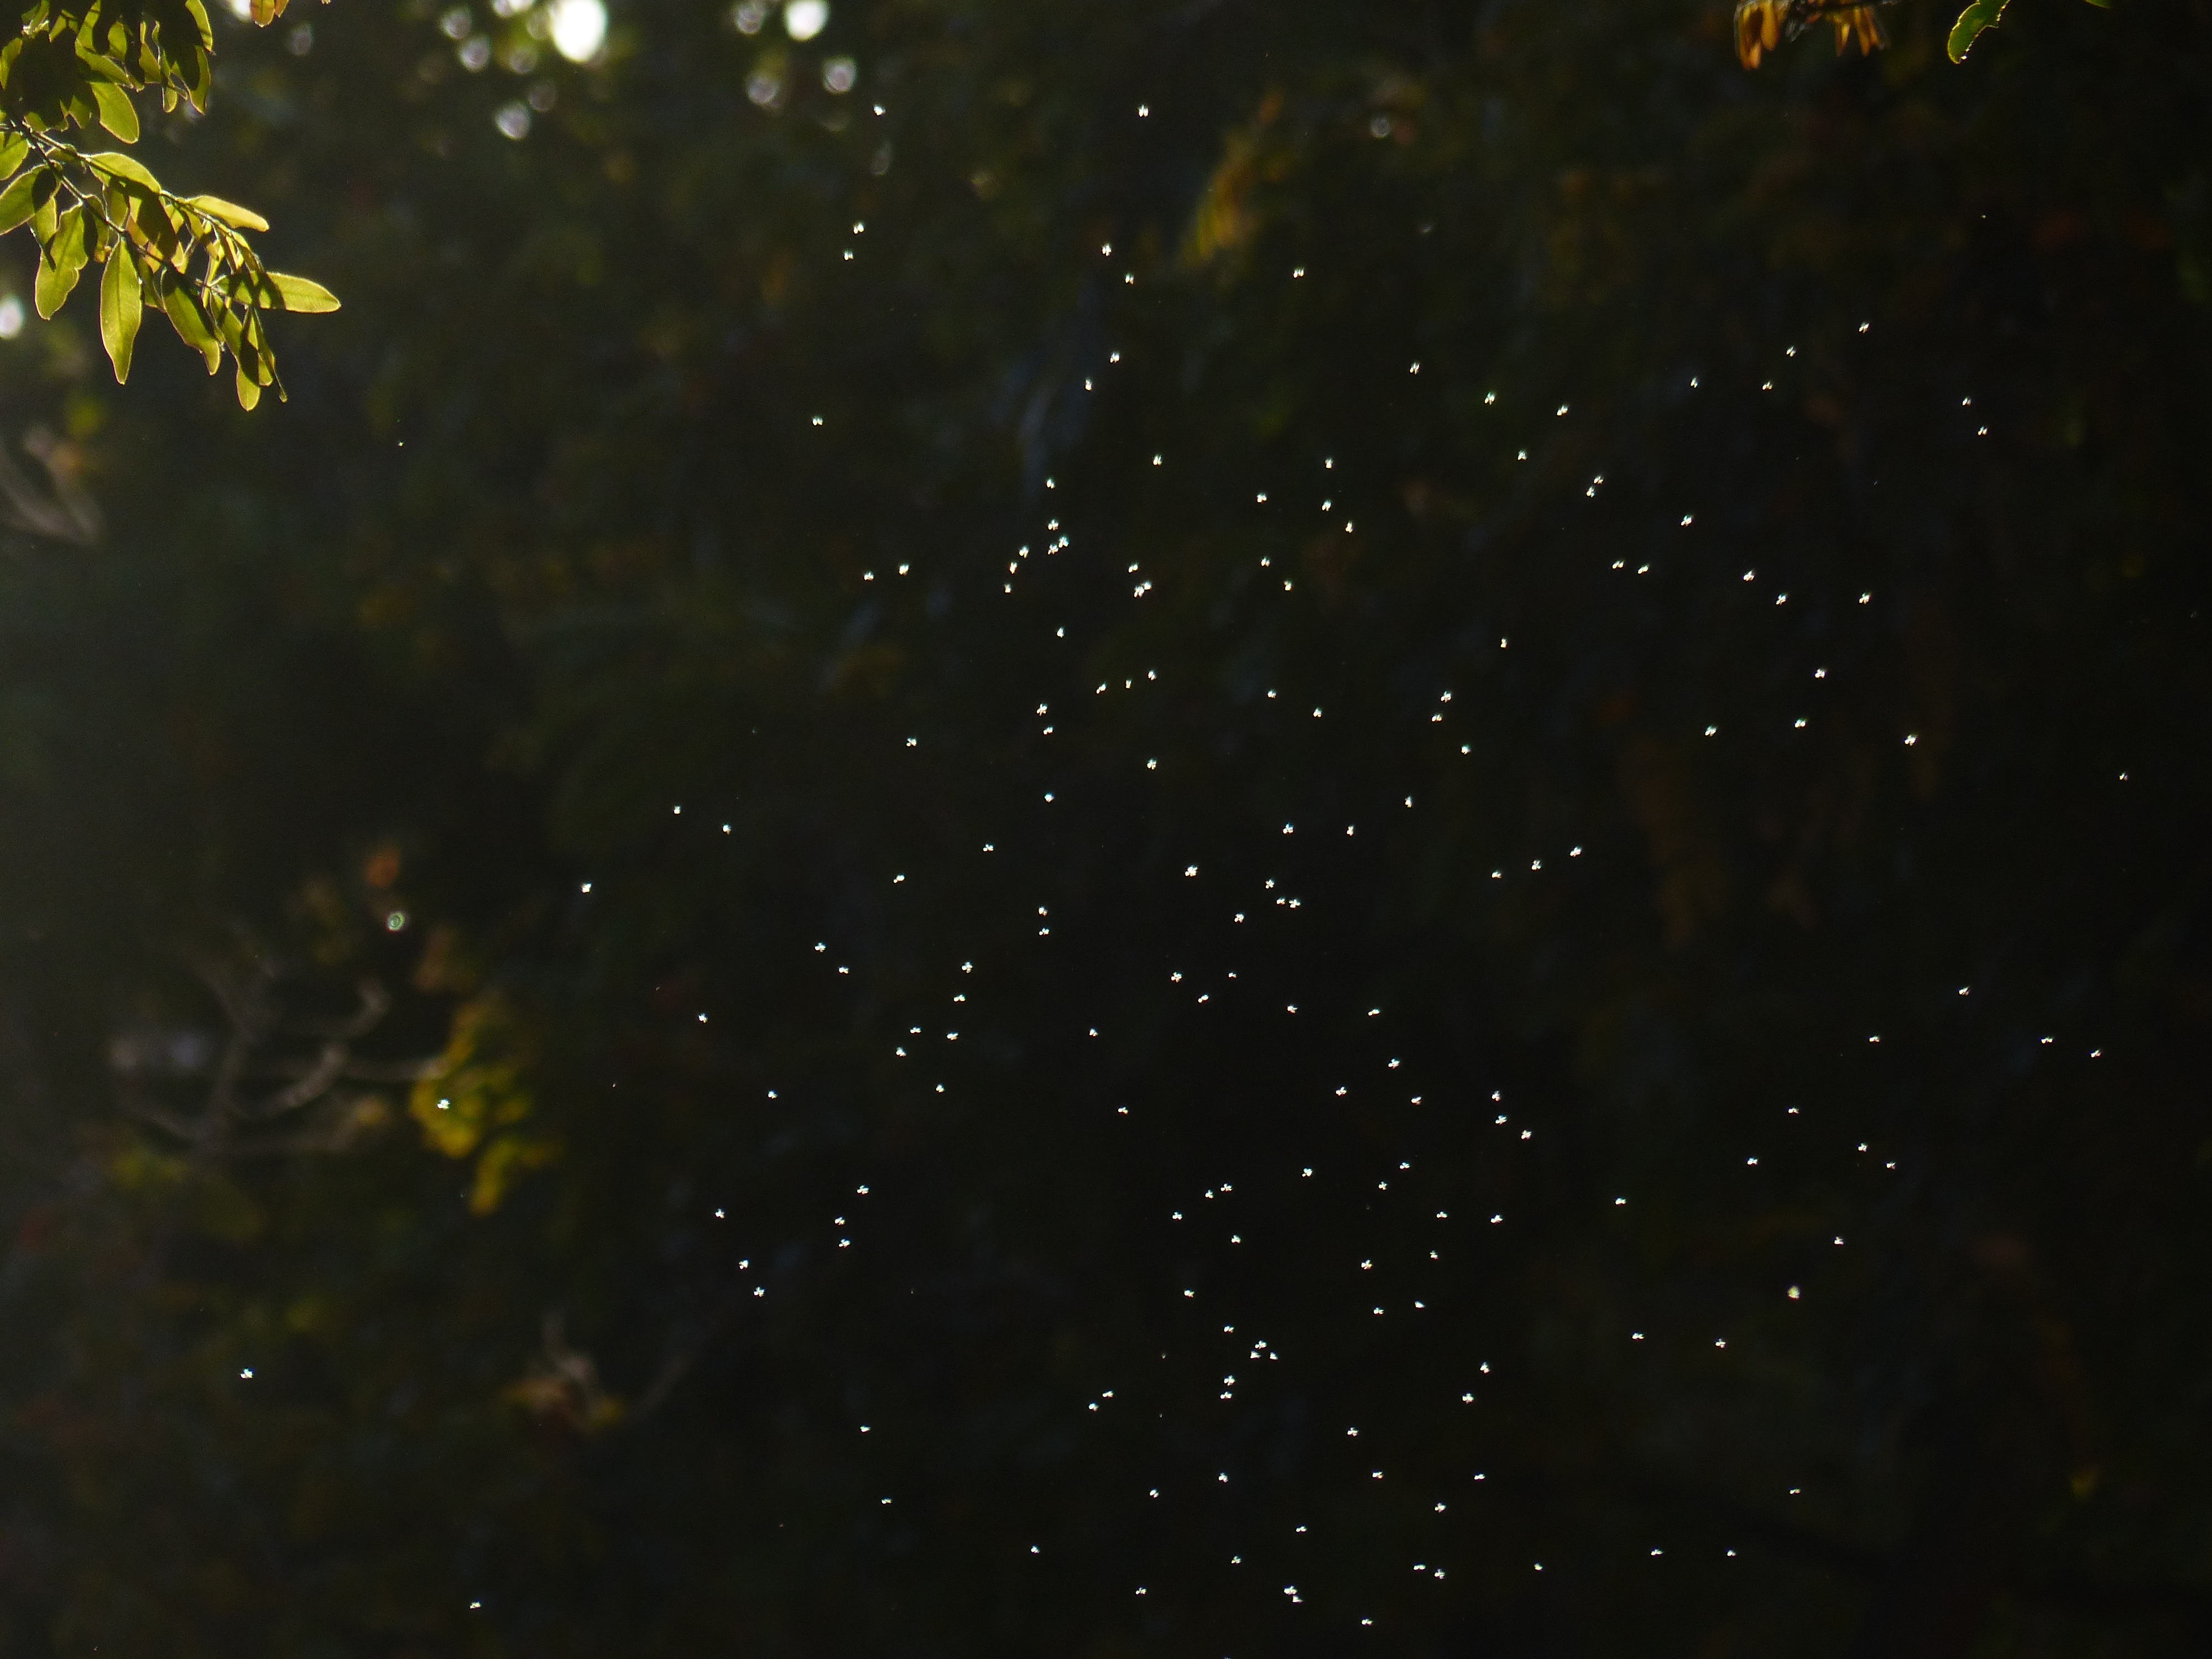
light, night, sunlight, leaf, fly, reflection, insect, darkness, invertebrate, back light, swarm, points of light, mosquitoes, mosquito swarm, angescheint, fliegenschwarm